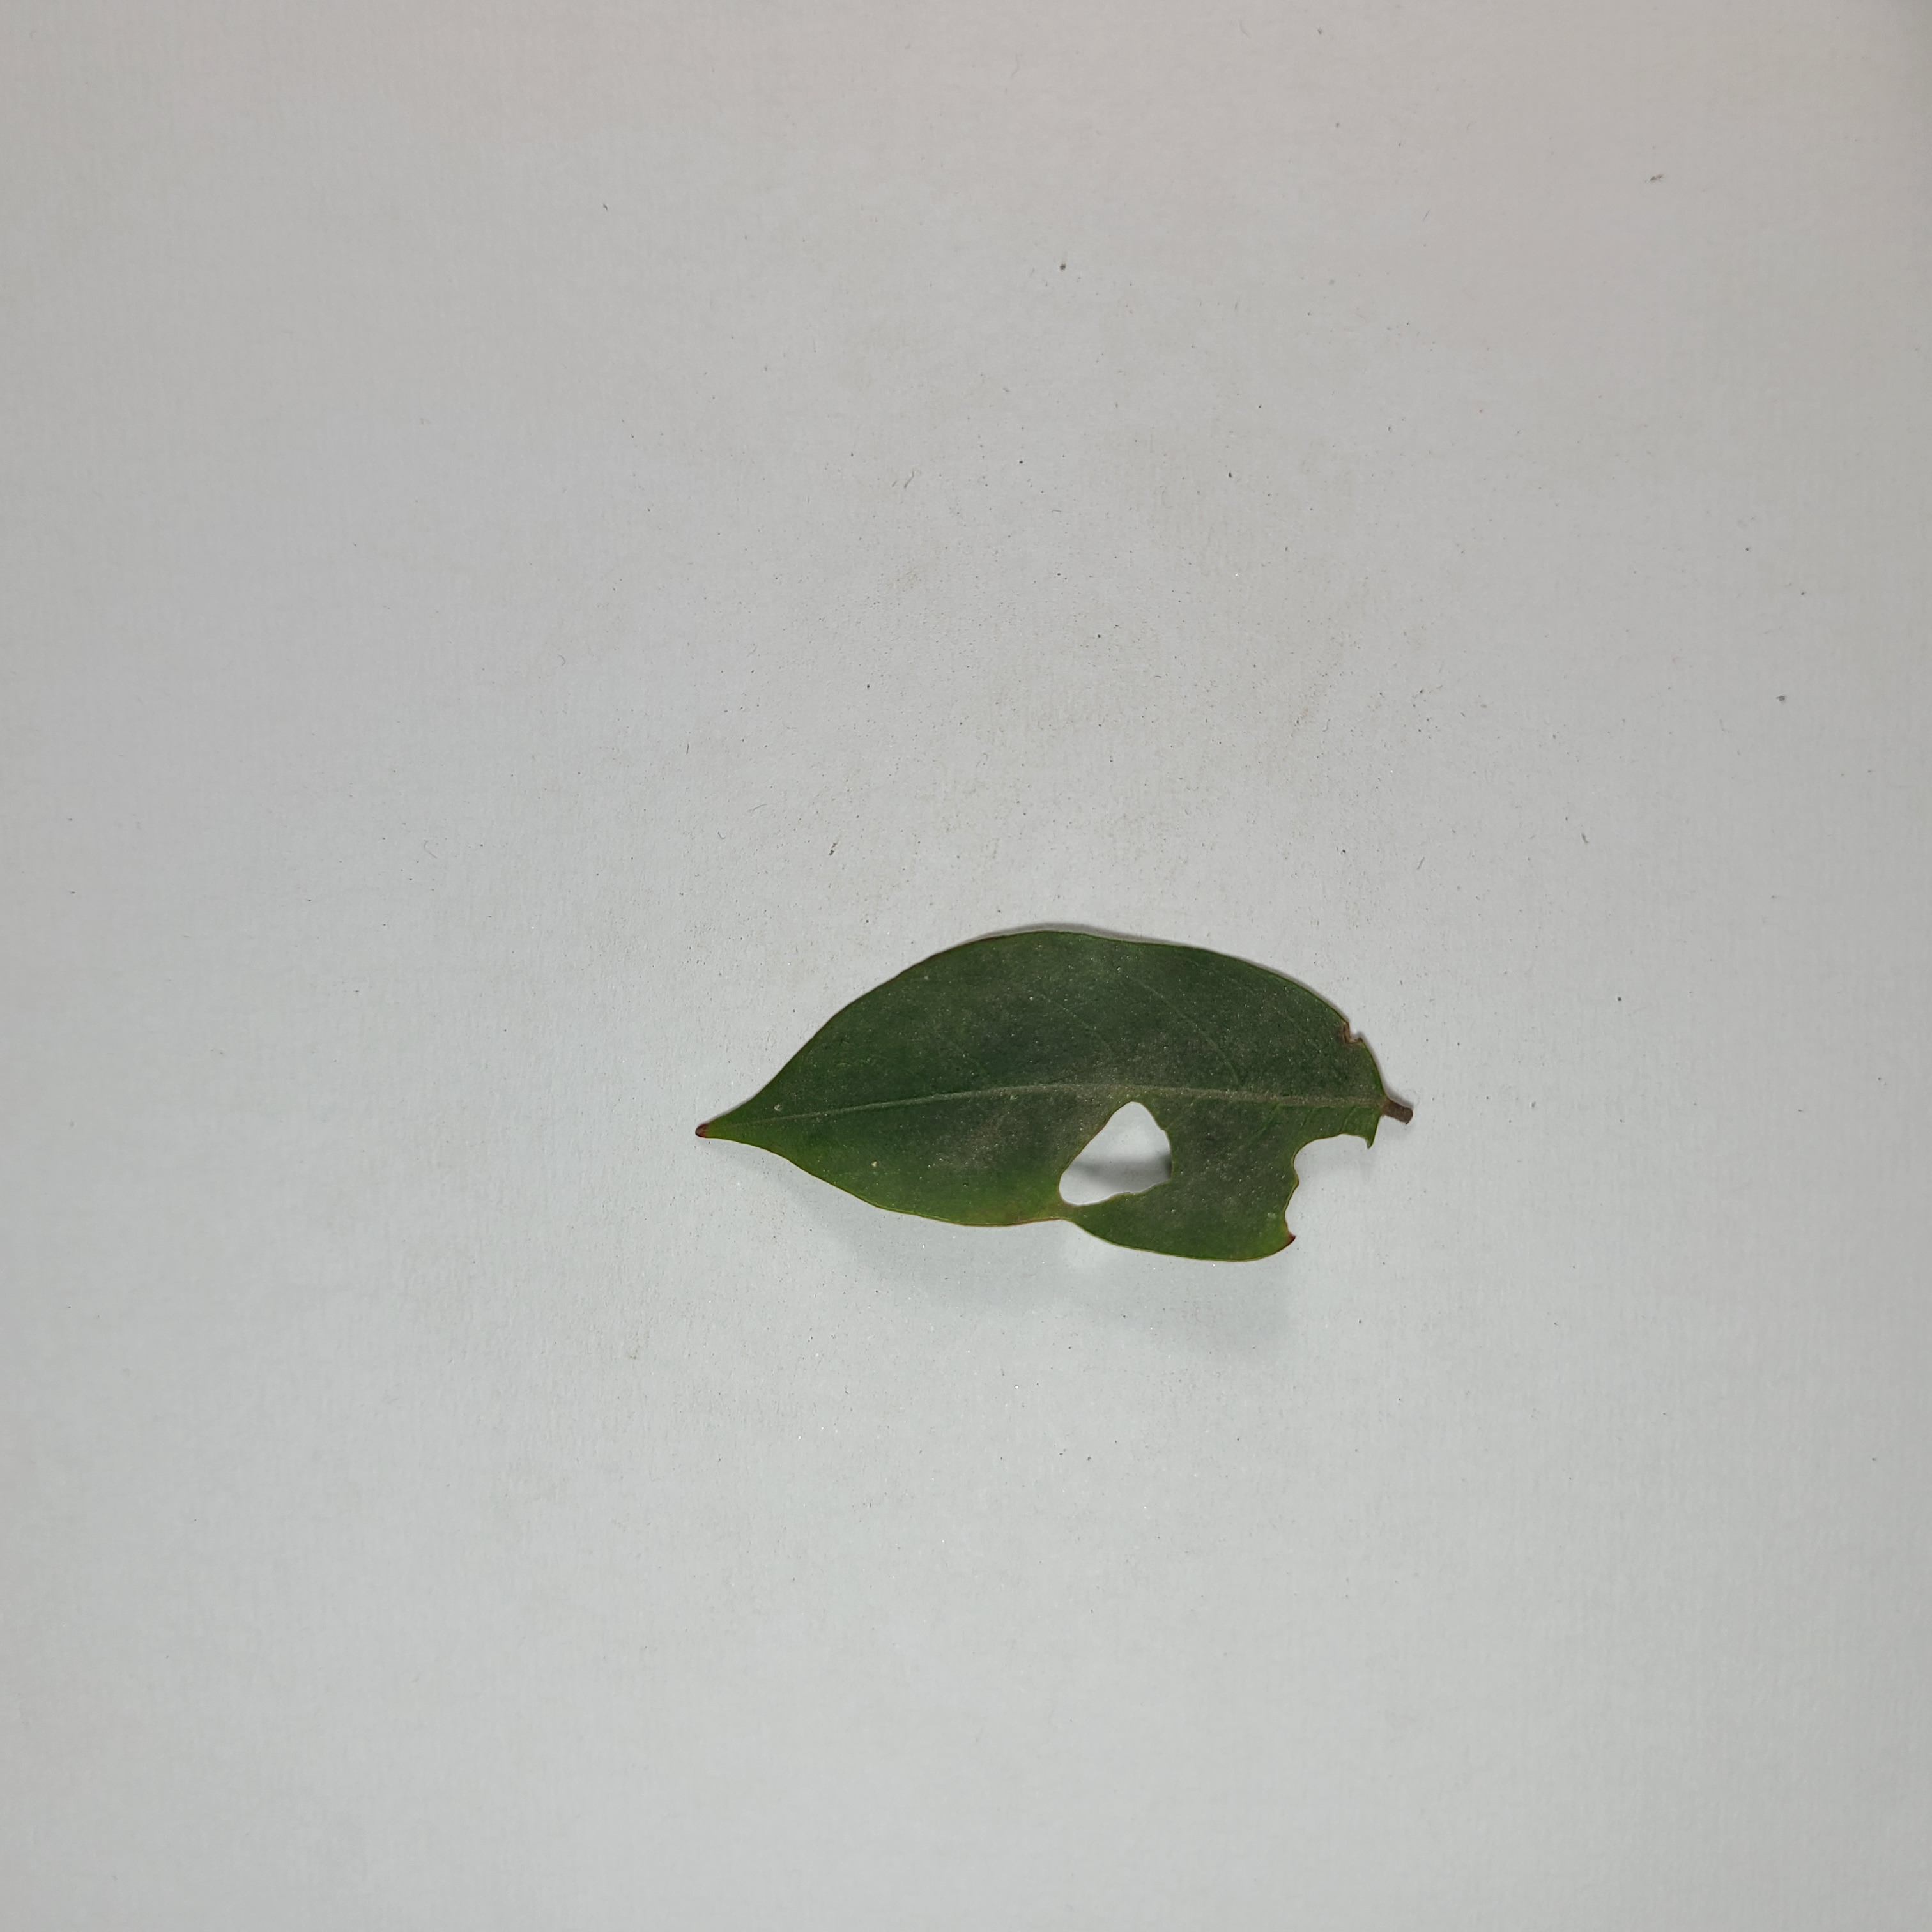
Label: Insect Hole leaves